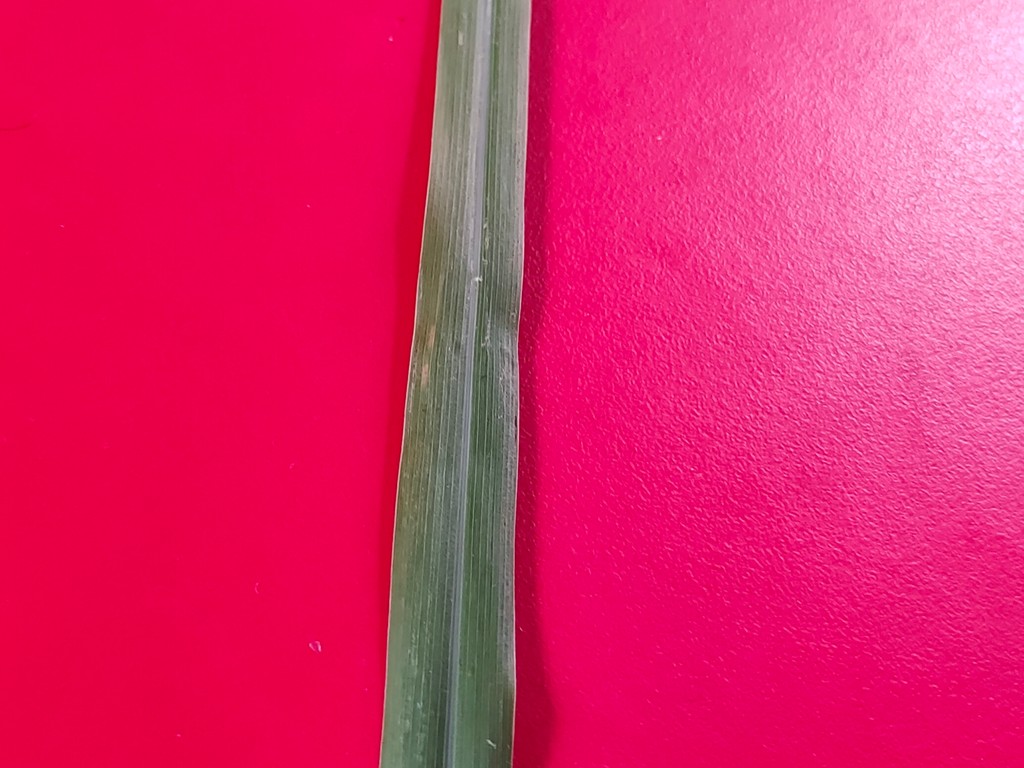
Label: Unhealthy